Red-crowned parakeet

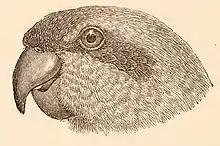
Illustration of "Cyanoramphus novaezelandiae" (1888) showing beak structure and eye-stripe

Red-crowned parakeets are green parrots with large tails. They are easiest to identify by their bright yellow-green plumage, and crimson forehead, lores, eye-stripes and front of the crown. They also have red patches on either sides of the rump. While they are flying, their dark blue outerwing can be visible. Red-crowned parakeets have grey or pale brown legs and feet. Their bills are white to grey with a black tip.